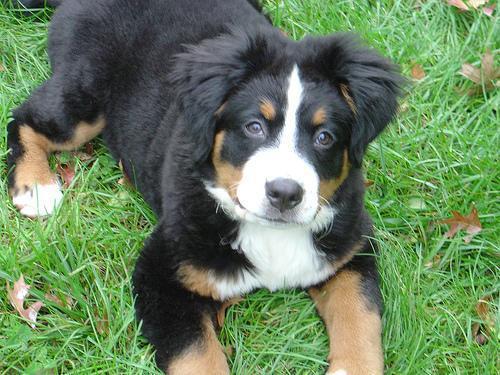
Bernese_mountain_dog